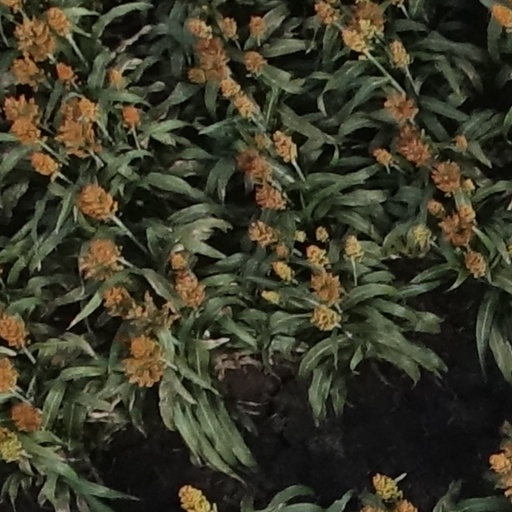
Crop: sorghum